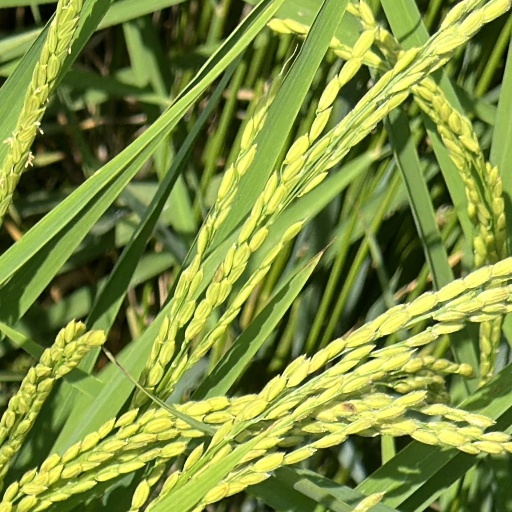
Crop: rice